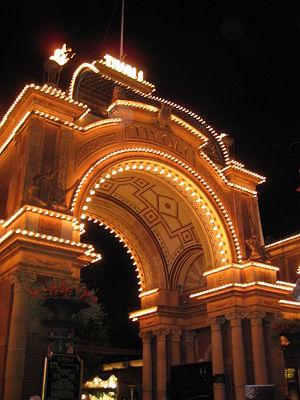
Les jardins de Tivoli sont une des attractions majeures au centre actuel de Copenhague, au Danemark.